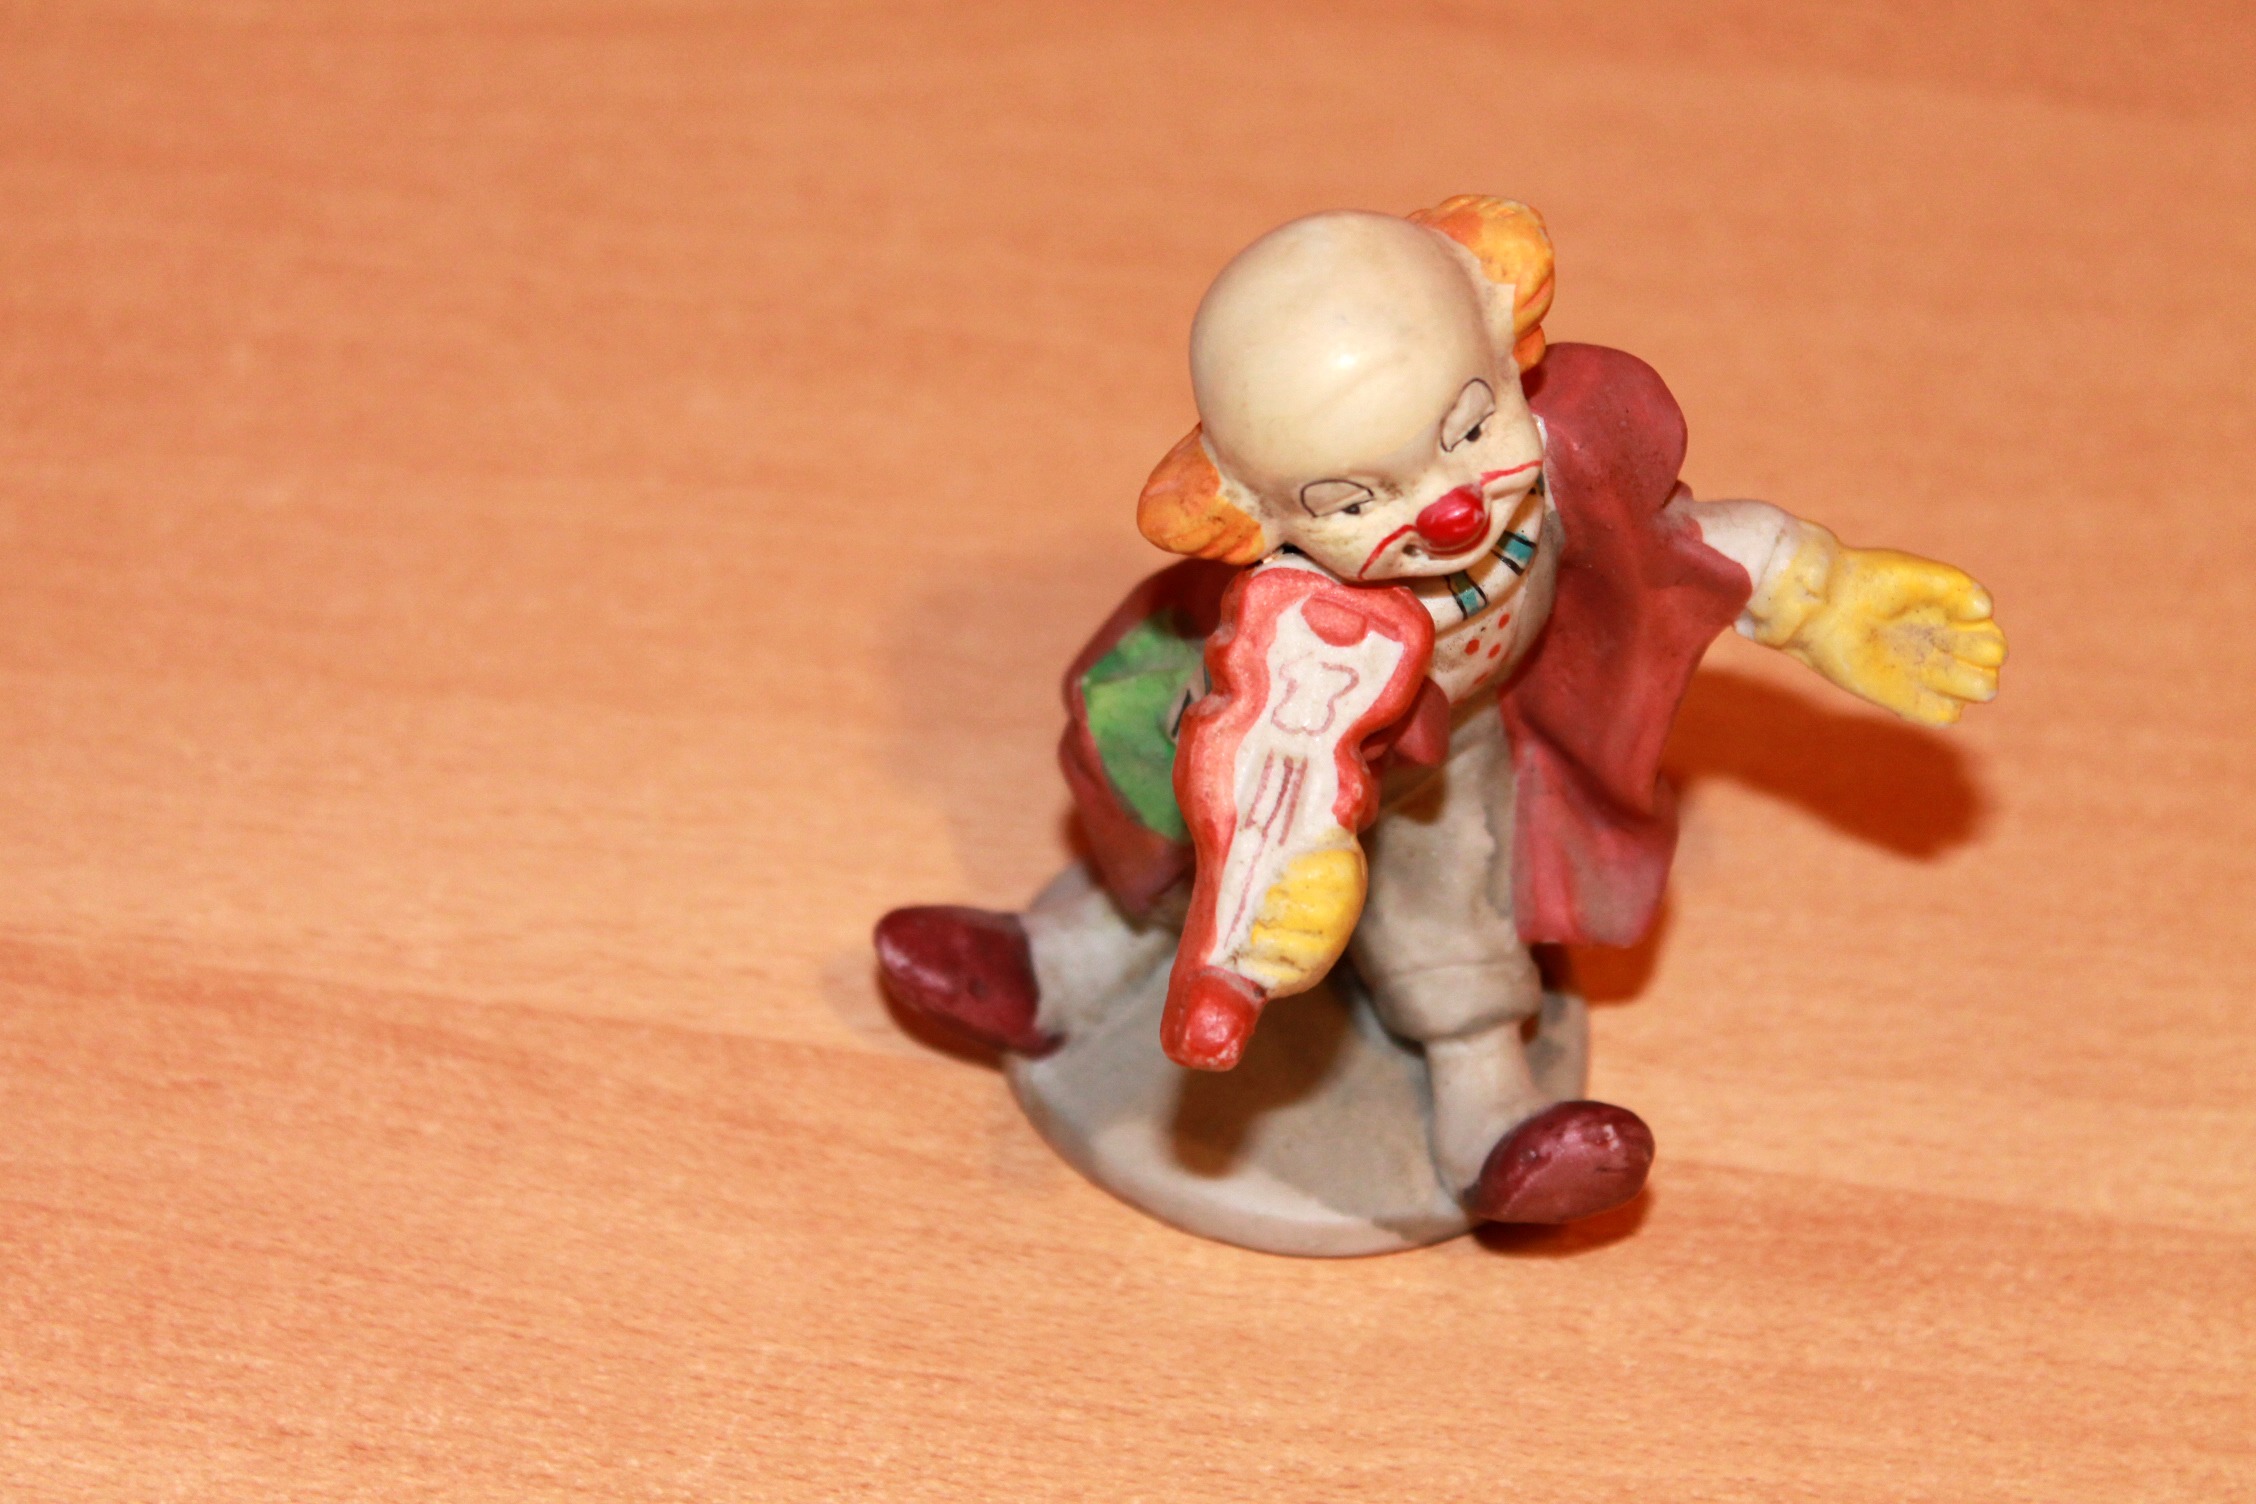
play, toy, miniature, clown, figure, figurine, action figure, porcelain